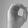
ASL letter: O